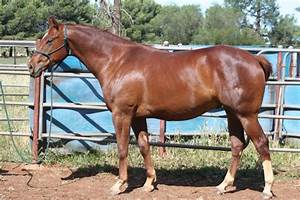
Label: cavallo